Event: Nepal Earthquake
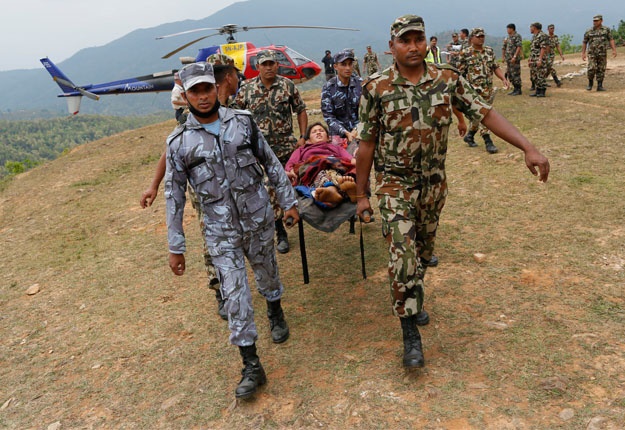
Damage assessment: no_damage